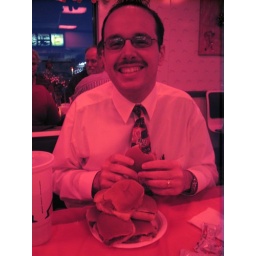
Note: This photo has a red tint because White Castle placed red tissue paper in their lights.